Mersey Gateway Bridge

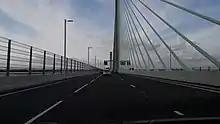
Driving north on the Mersey Gateway

Halton Borough Council stated that the Silver Jubilee Bridge – although previously free to use – would be tolled like the Mersey Gateway bridge on completion of the scheme. The old bridge was reduced to one lane in each direction for vehicles and the remaining carriageways were converted to a pedestrian/cycleway. The local authority said the cost of the bridge is expected to be paid off in 25 years, at which point a review on tolls would be conducted. In 2019, a Merseyflow app was launched to help those not registered to pay for crossings.